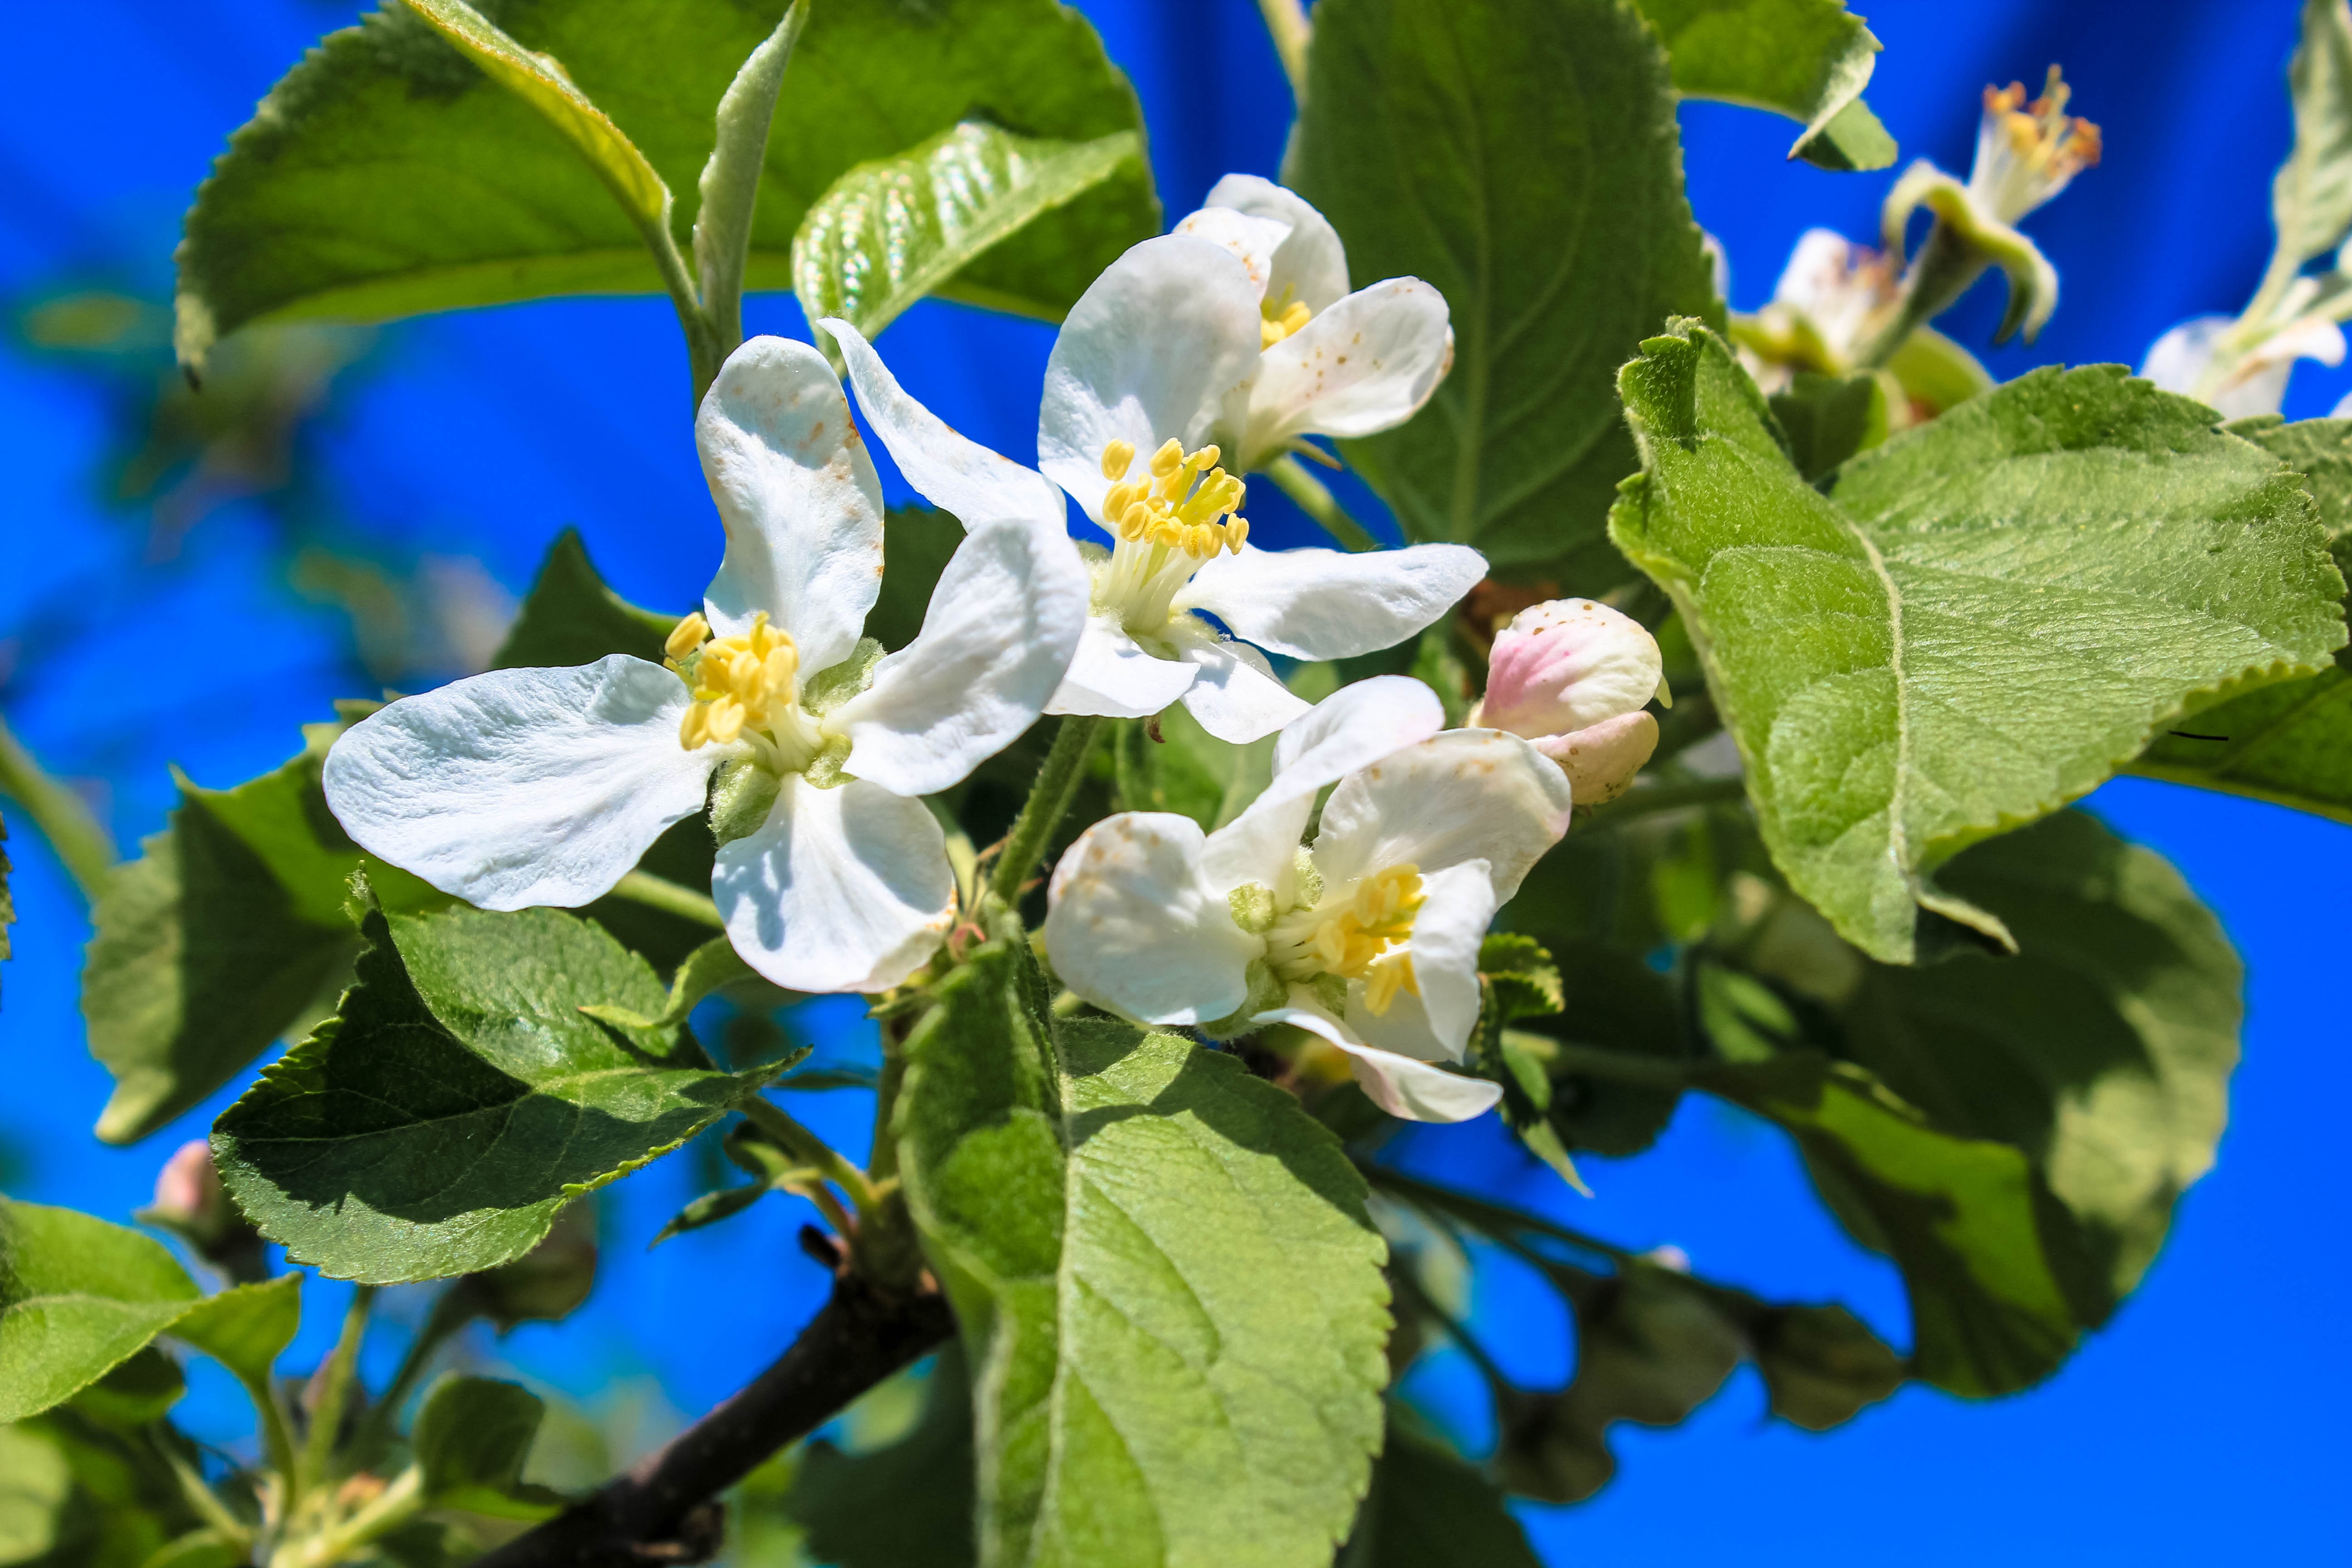
branch, blossom, plant, fruit, flower, food, produce, flora, wildflower, shrub, march, bud, apple blossom, flowering plant, land plant